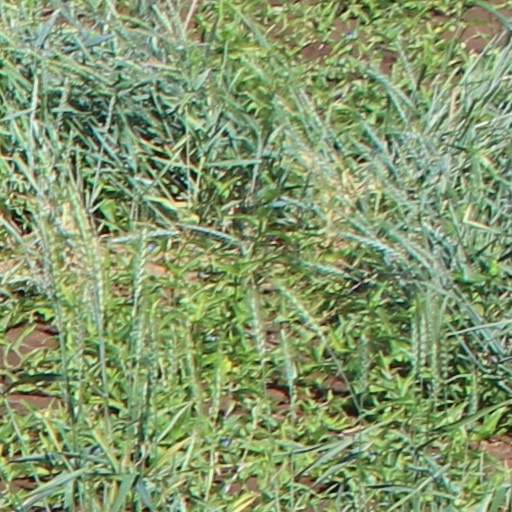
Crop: wheat